P. Ipsens Enke

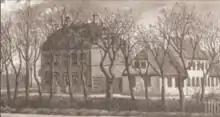
[The factory in Utterslev

Ipsen established his own pottery on 15 April 1843 in Nørrebro. His products included flower pots, lamps, water coolers and tea sets as well as replica of antique Greek vases and vessels. He had no oven and therefore had to burn his output at the Royal Porcelain Manufactury.